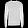
Label: Pullover